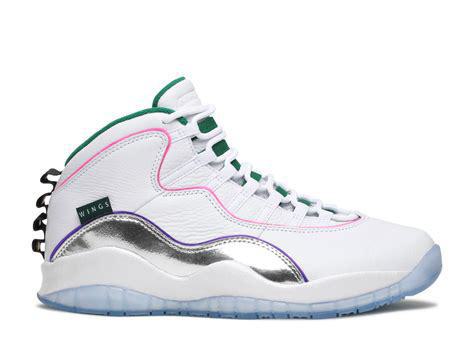
Brand: Jordan
Model: 10 Retro